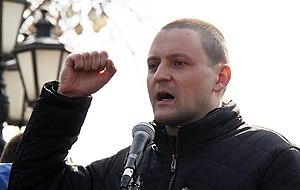
Sergueï Oudaltsov, né le 16 février 1977 à Moscou en URSS, est un homme politique russe engagé à l'extrême gauche.